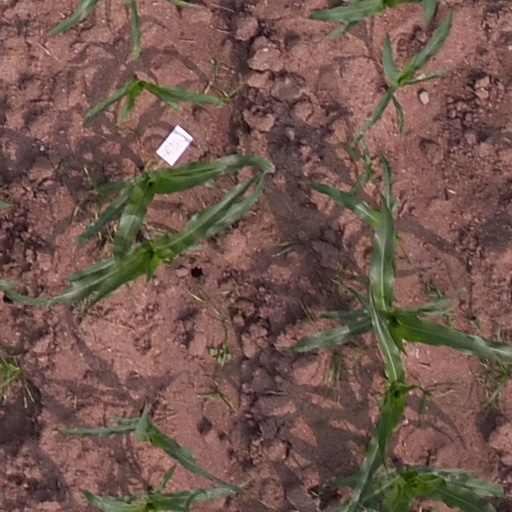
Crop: maize; corn